Sky position (RA, Dec in degrees): 318.231, 1.667
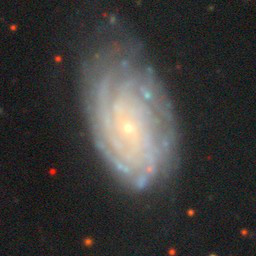
Galaxy morphology: Unbarred Tight Spiral Galaxies